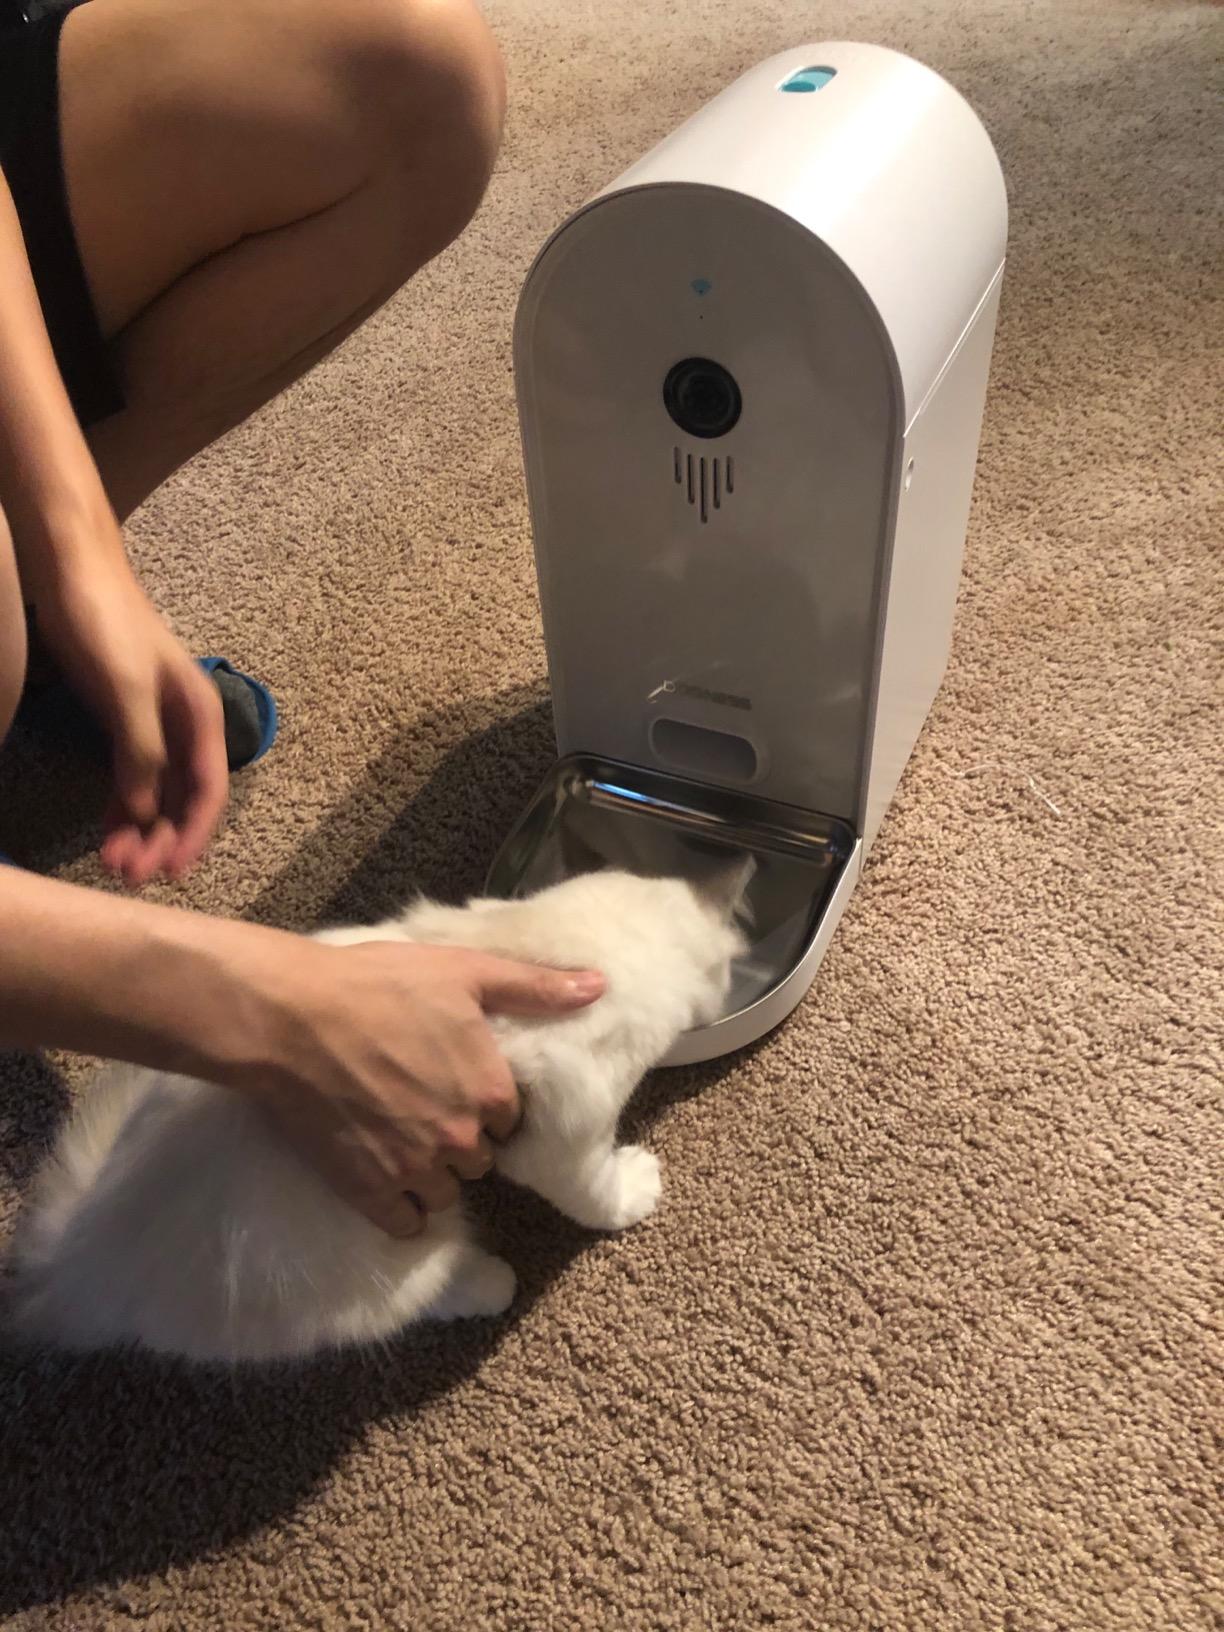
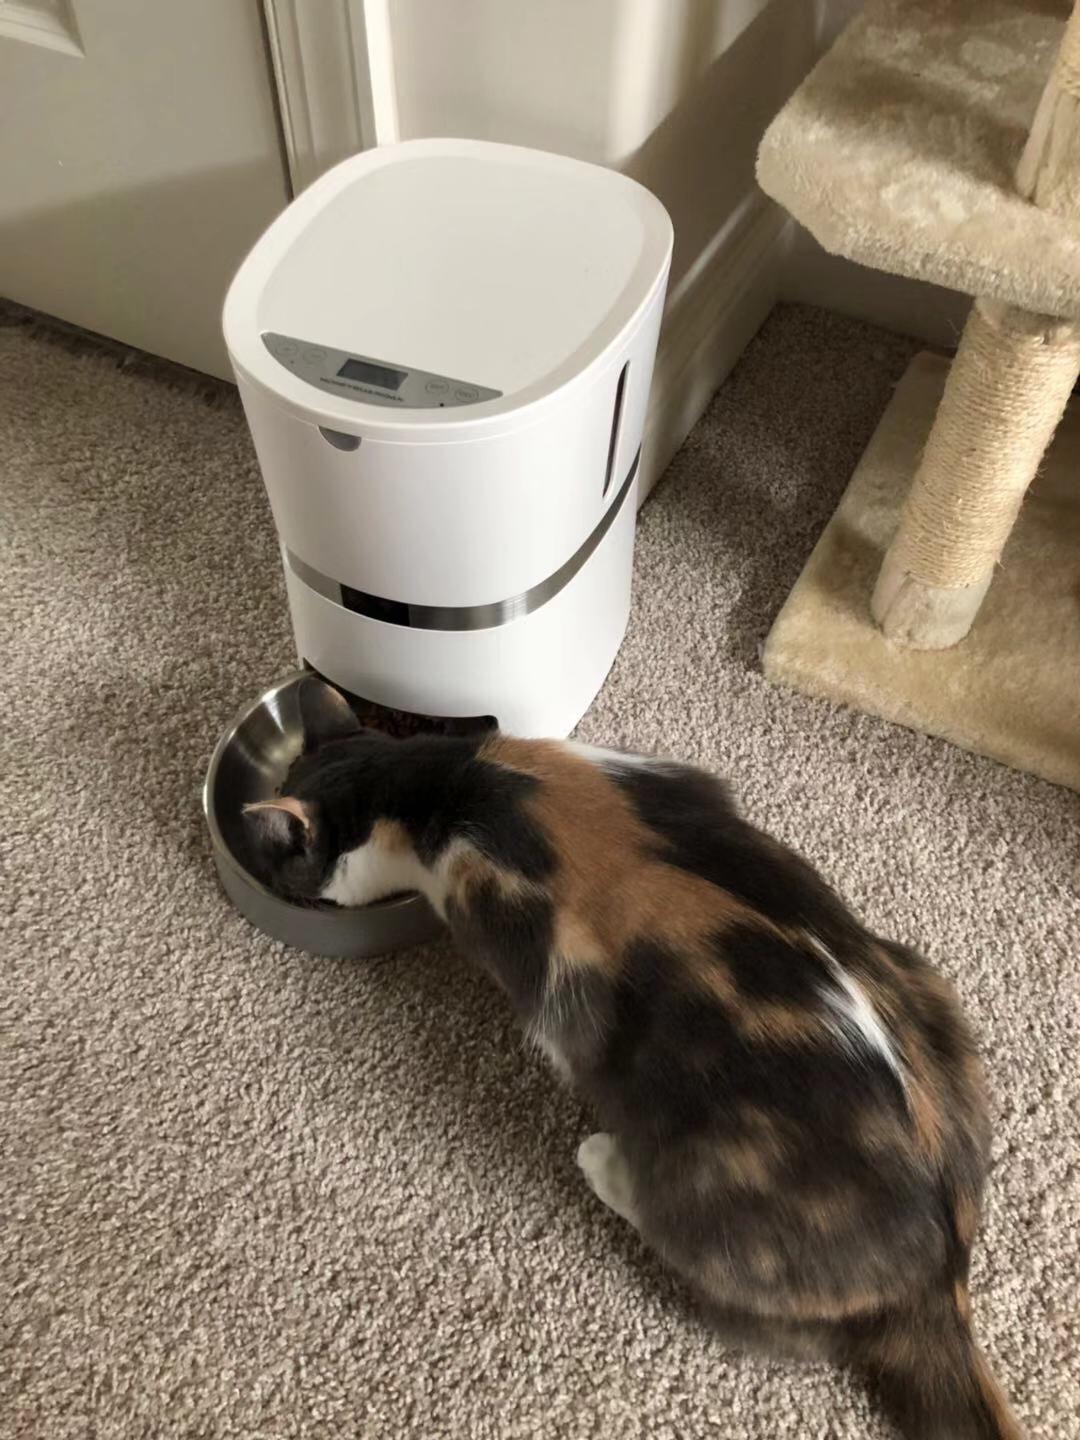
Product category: items_feeder
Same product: no